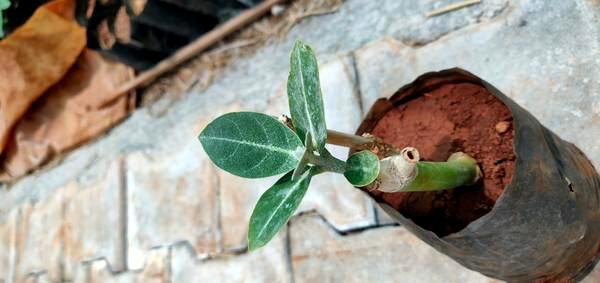
Plant: Ekka